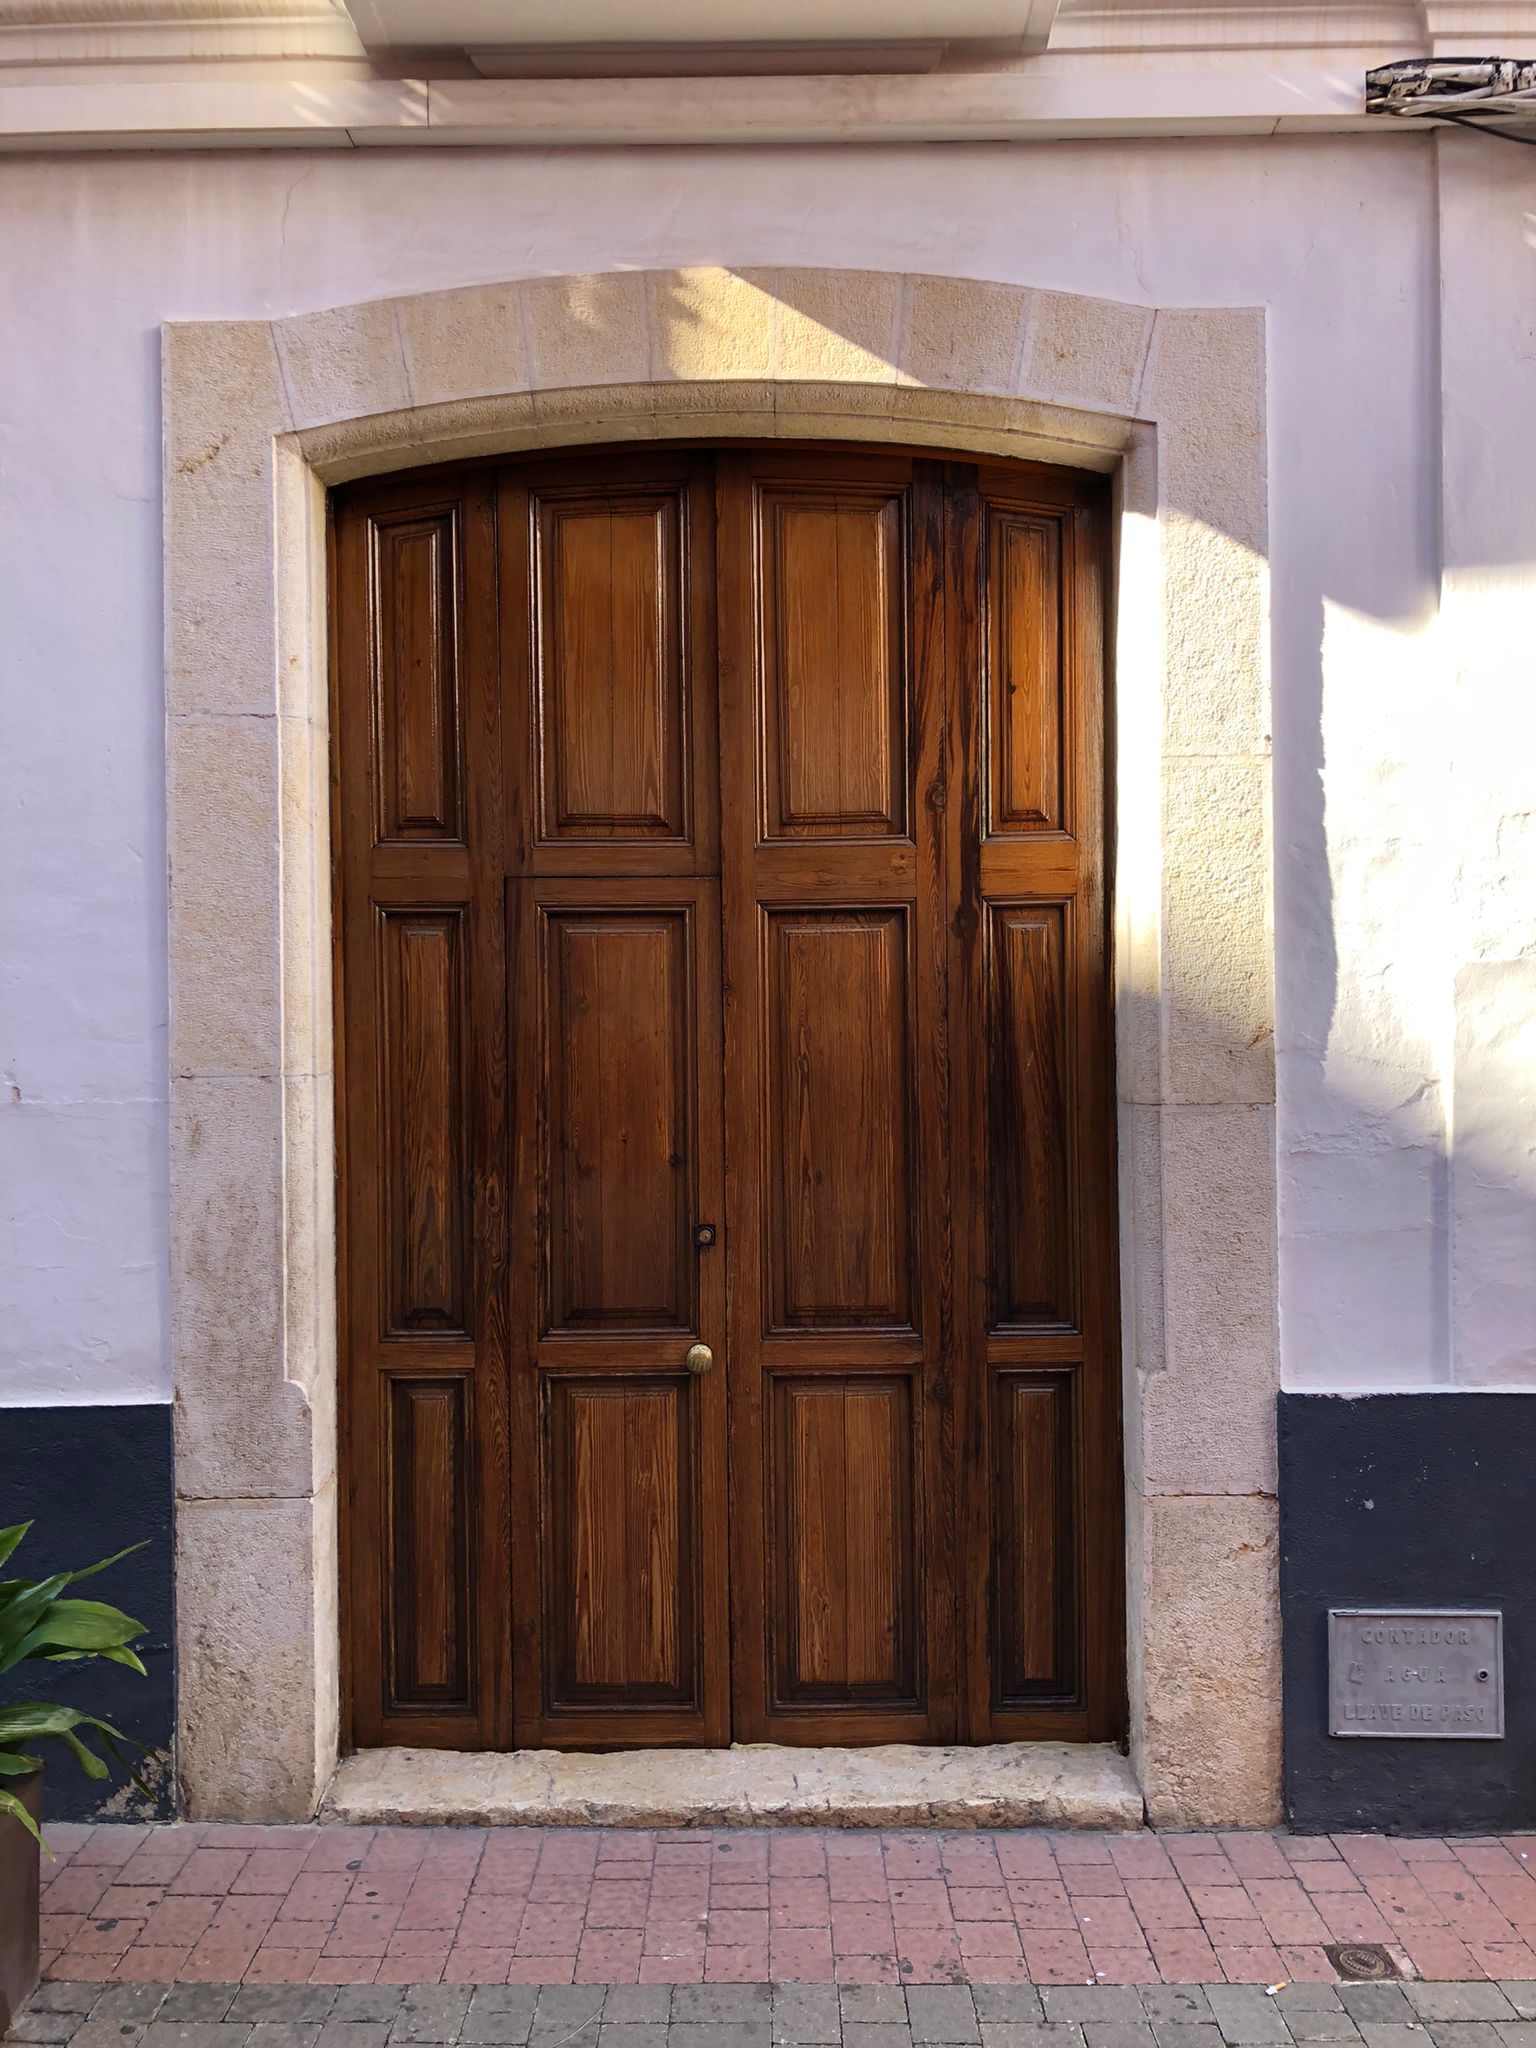
house, brown, property, building, door, plant, fixture, wood, home door, wood stain, window, floor, flooring, rectangle, Material property, hardwood, facade, flowerpot, Tints and shades, door handle, houseplant, composite material, pattern, symmetry, varnish, arch, gate, plywood, road surface, metal, tree, concrete, molding, column, brick, home, paint, daylighting, handle, automotive exterior, glass, room, brickwork, ceiling, number